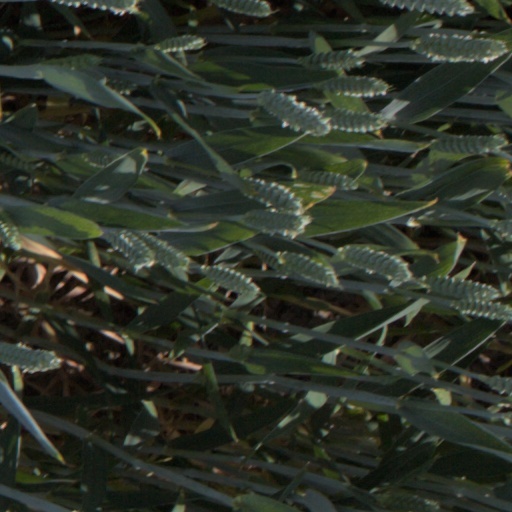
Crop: wheat